Pisco

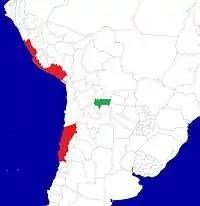
Zones of pisco production as established by Peruvian and Chilean law in red; the Department of Tarija, Bolivia, where most singani is produced in green

Unlike the land in most of the Viceroyalty of New Spain, where only very few vineyards were established (mostly for the production of sacramental wine), some locations in the Viceroyalty of Peru were quite suitable for growing grape vines. By 1560, Peru was already producing wine for commerce; over time, a significant wine industry arose in the region. It grew sufficiently strong and threatening to the Spanish mercantilist policies that in 1595 the Spanish Crown banned the establishment of new vineyards in the Americas to protect the exports of its native wine industry; however, this order was largely ignored. As further protectionist measures, the Crown forbade exportation of Peruvian wine to Panama in 1614 and Guatemala in 1615.